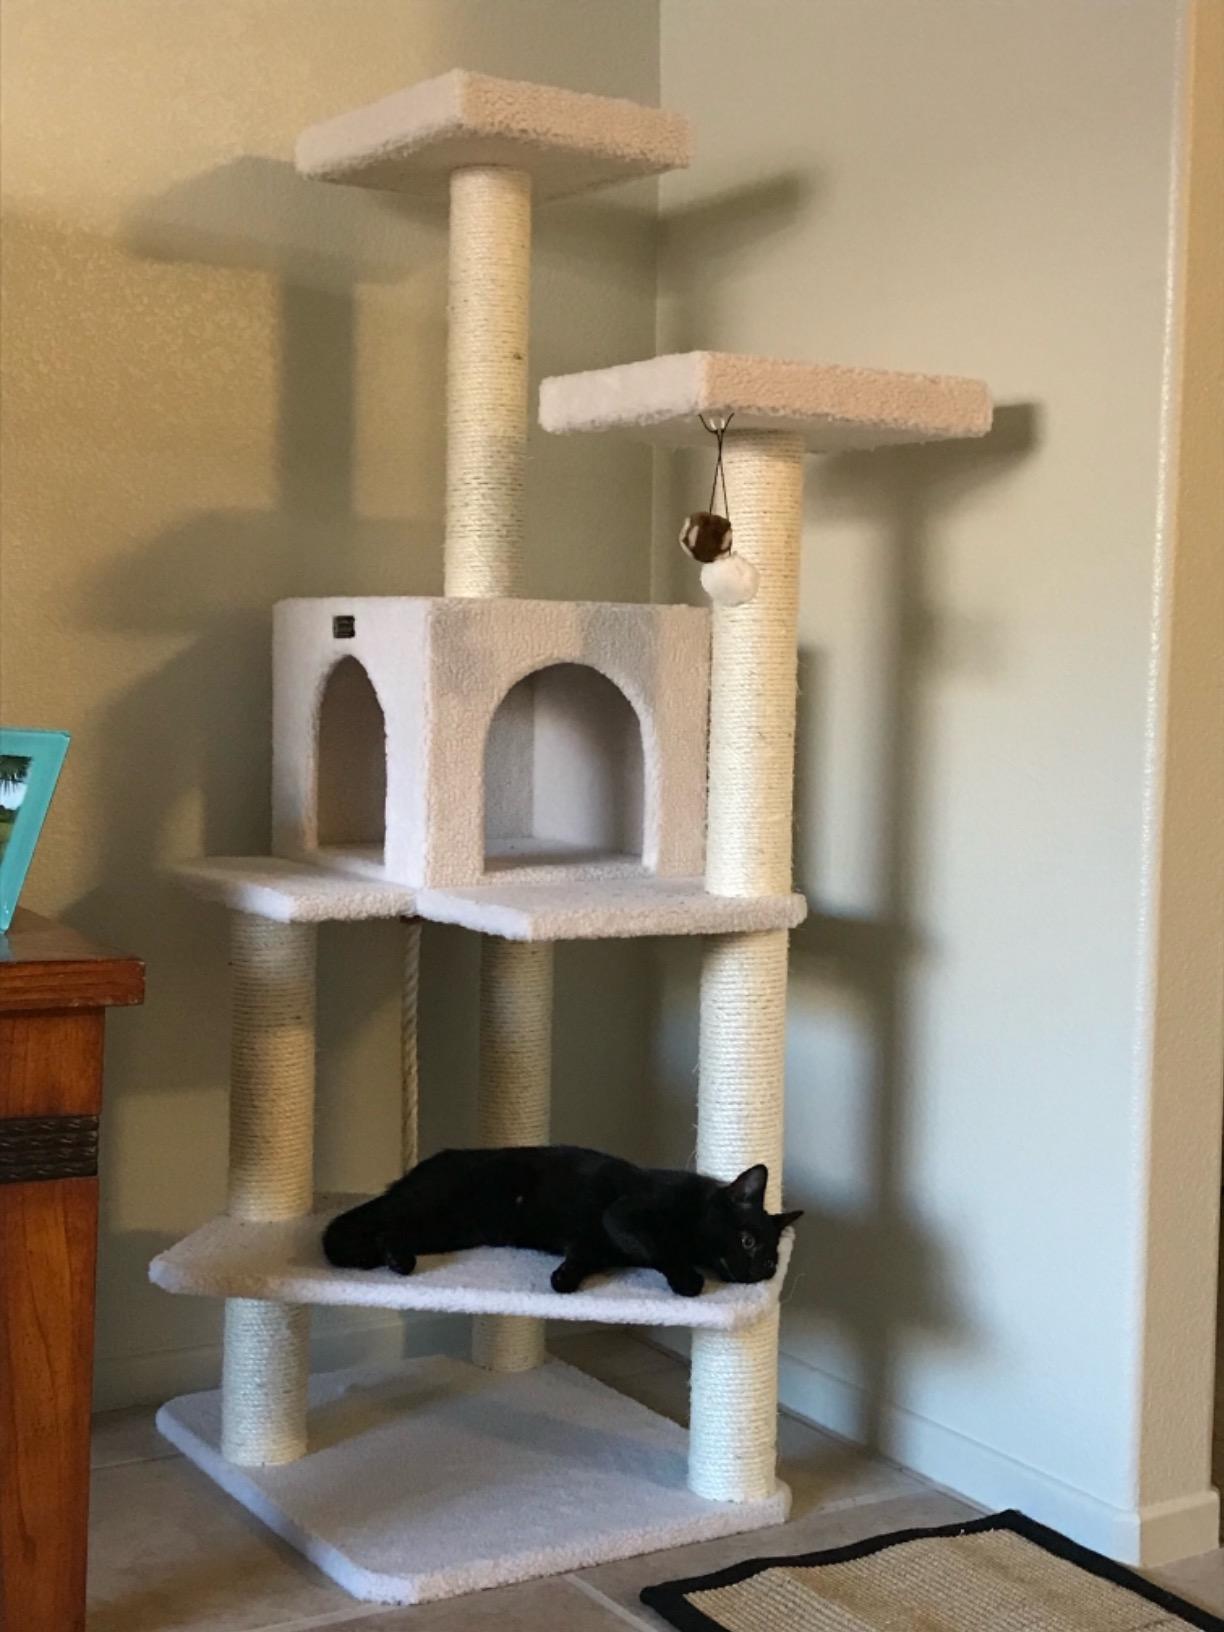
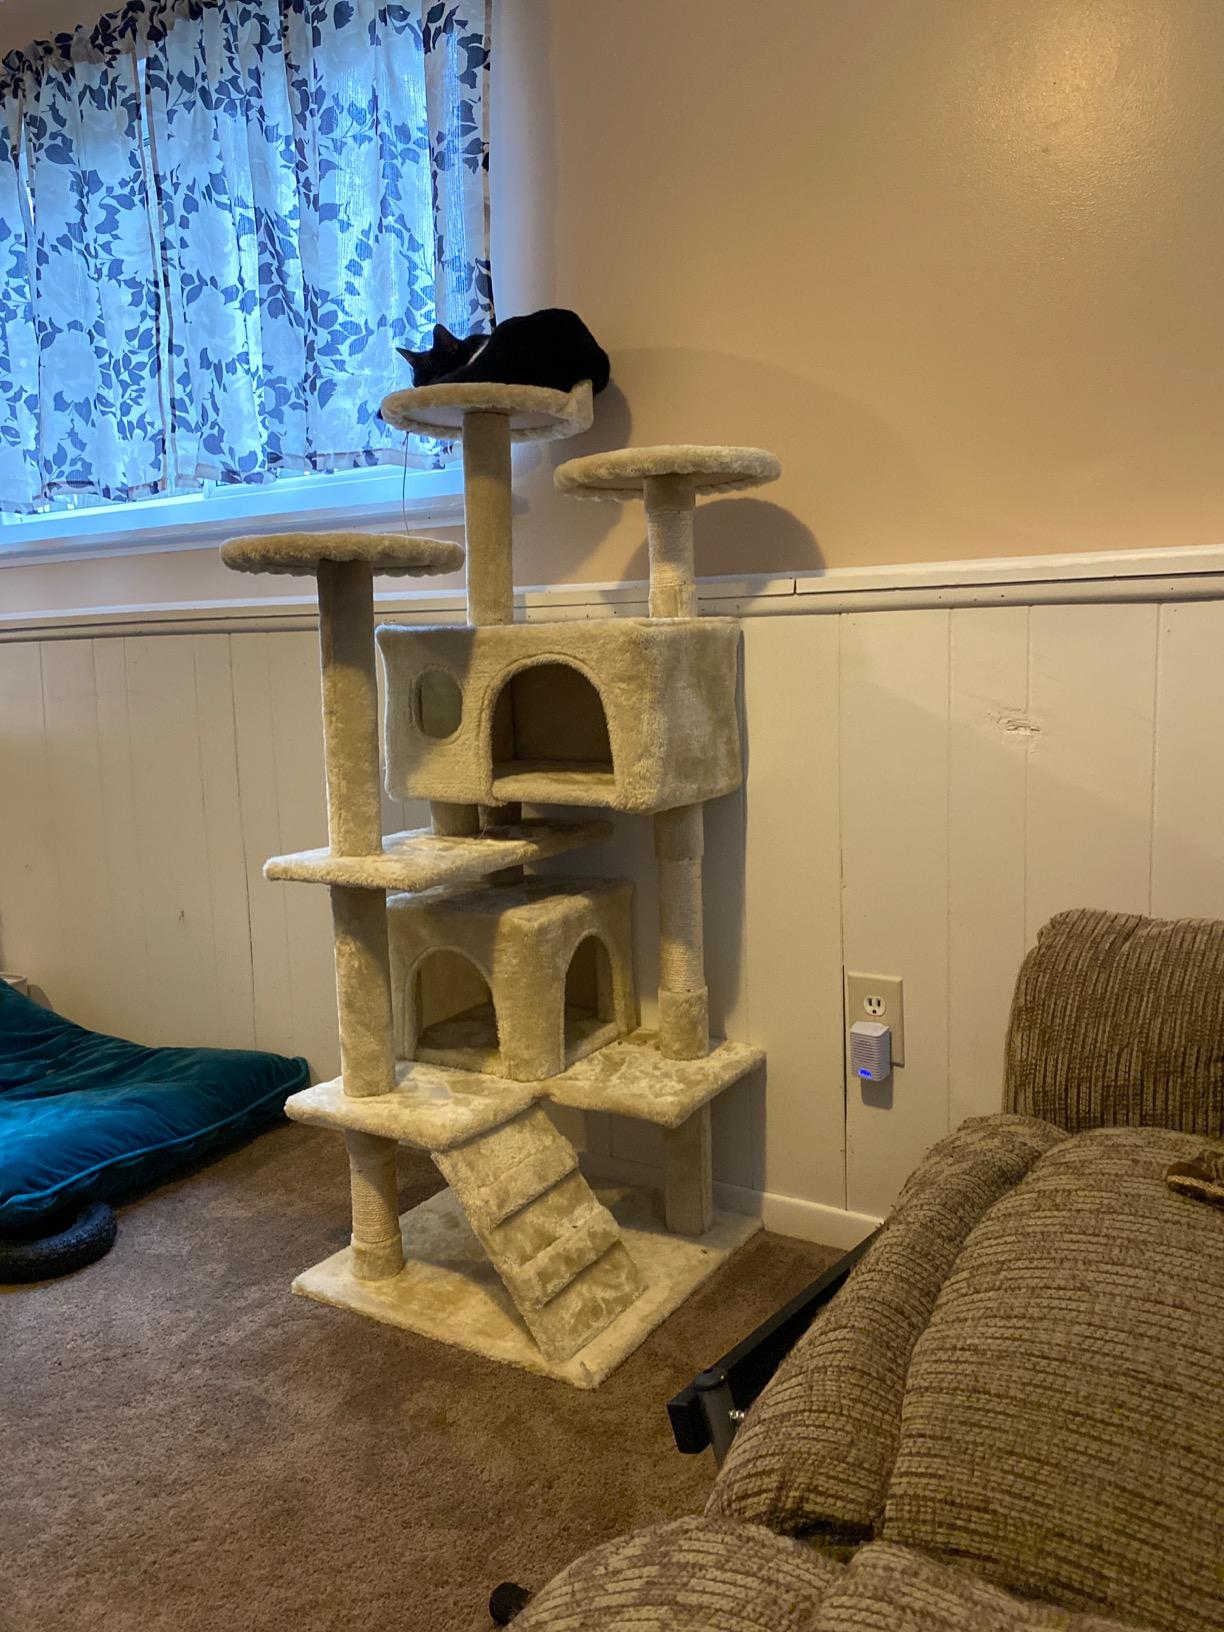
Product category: items_cat tree
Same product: no